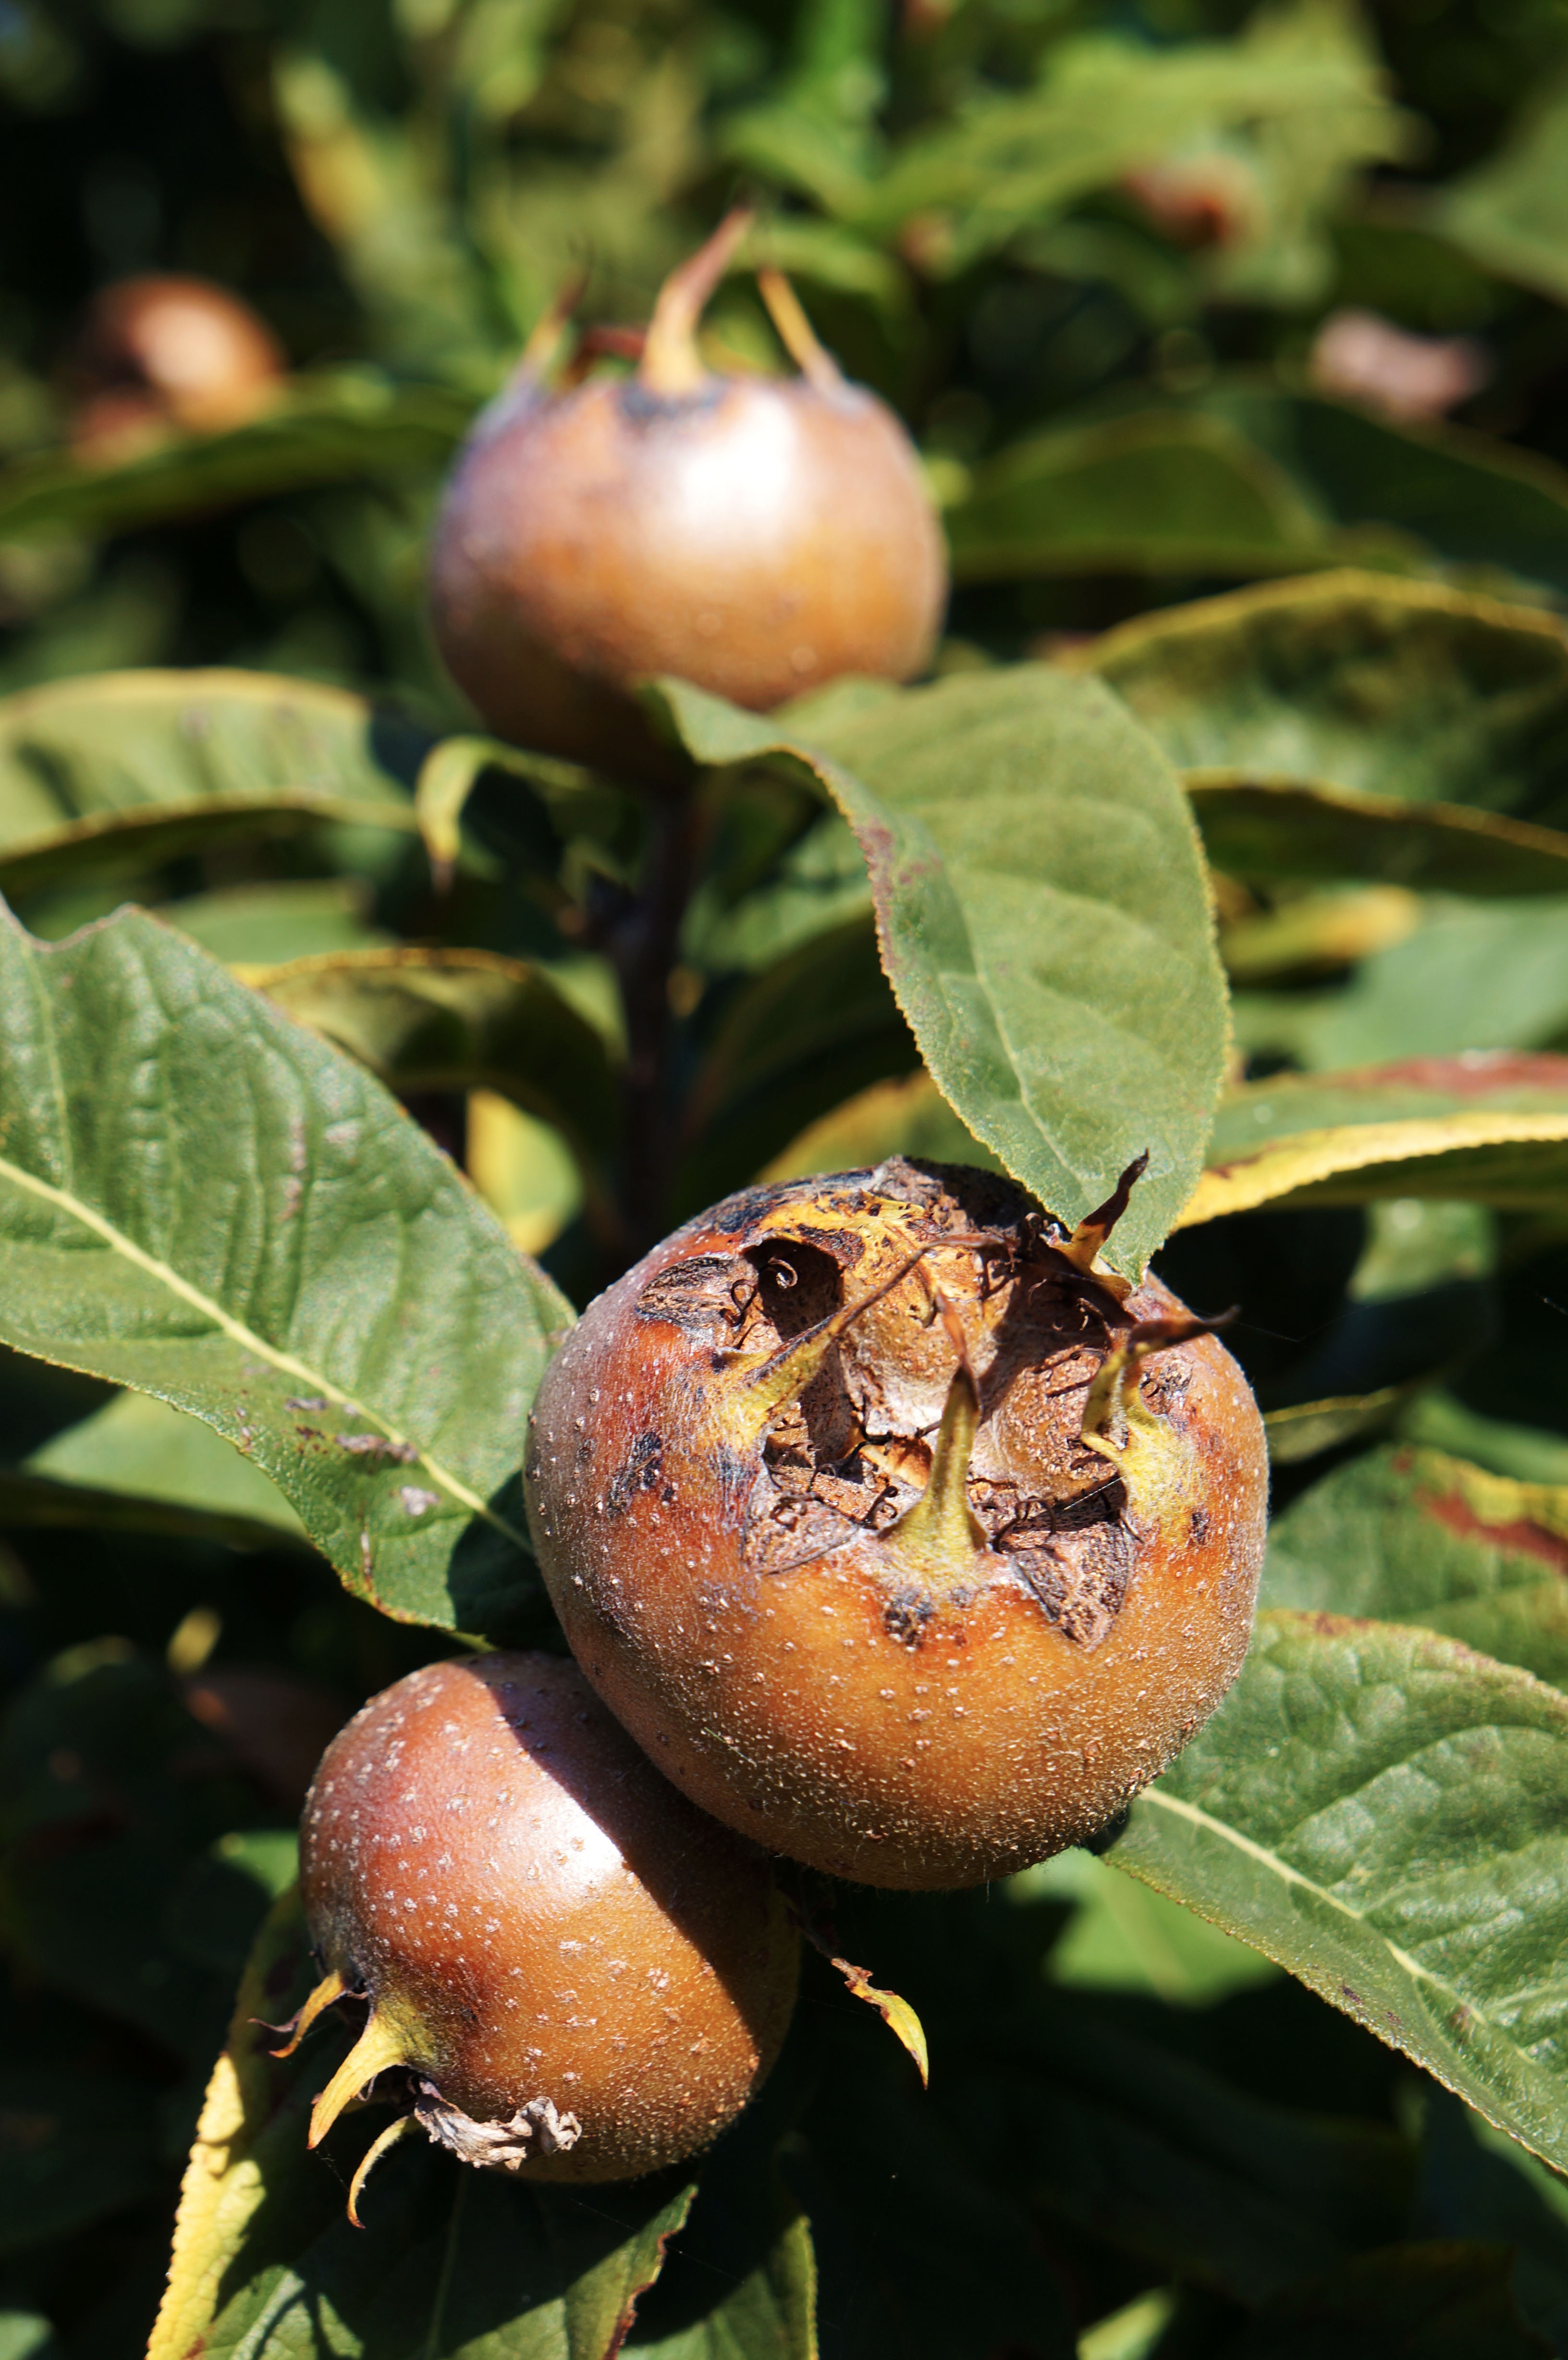
tree, plant, fruit, leaf, flower, food, produce, autumn, botany, flora, fruits, ornamental shrub, diospyros, macro photography, rose greenhouse, flowering plant, rose family, medlar, loquat, land plant, ebony trees and persimmons, common persimmon, asperl